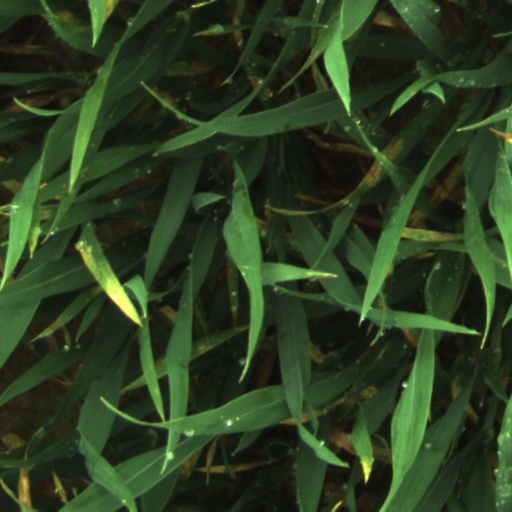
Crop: wheat